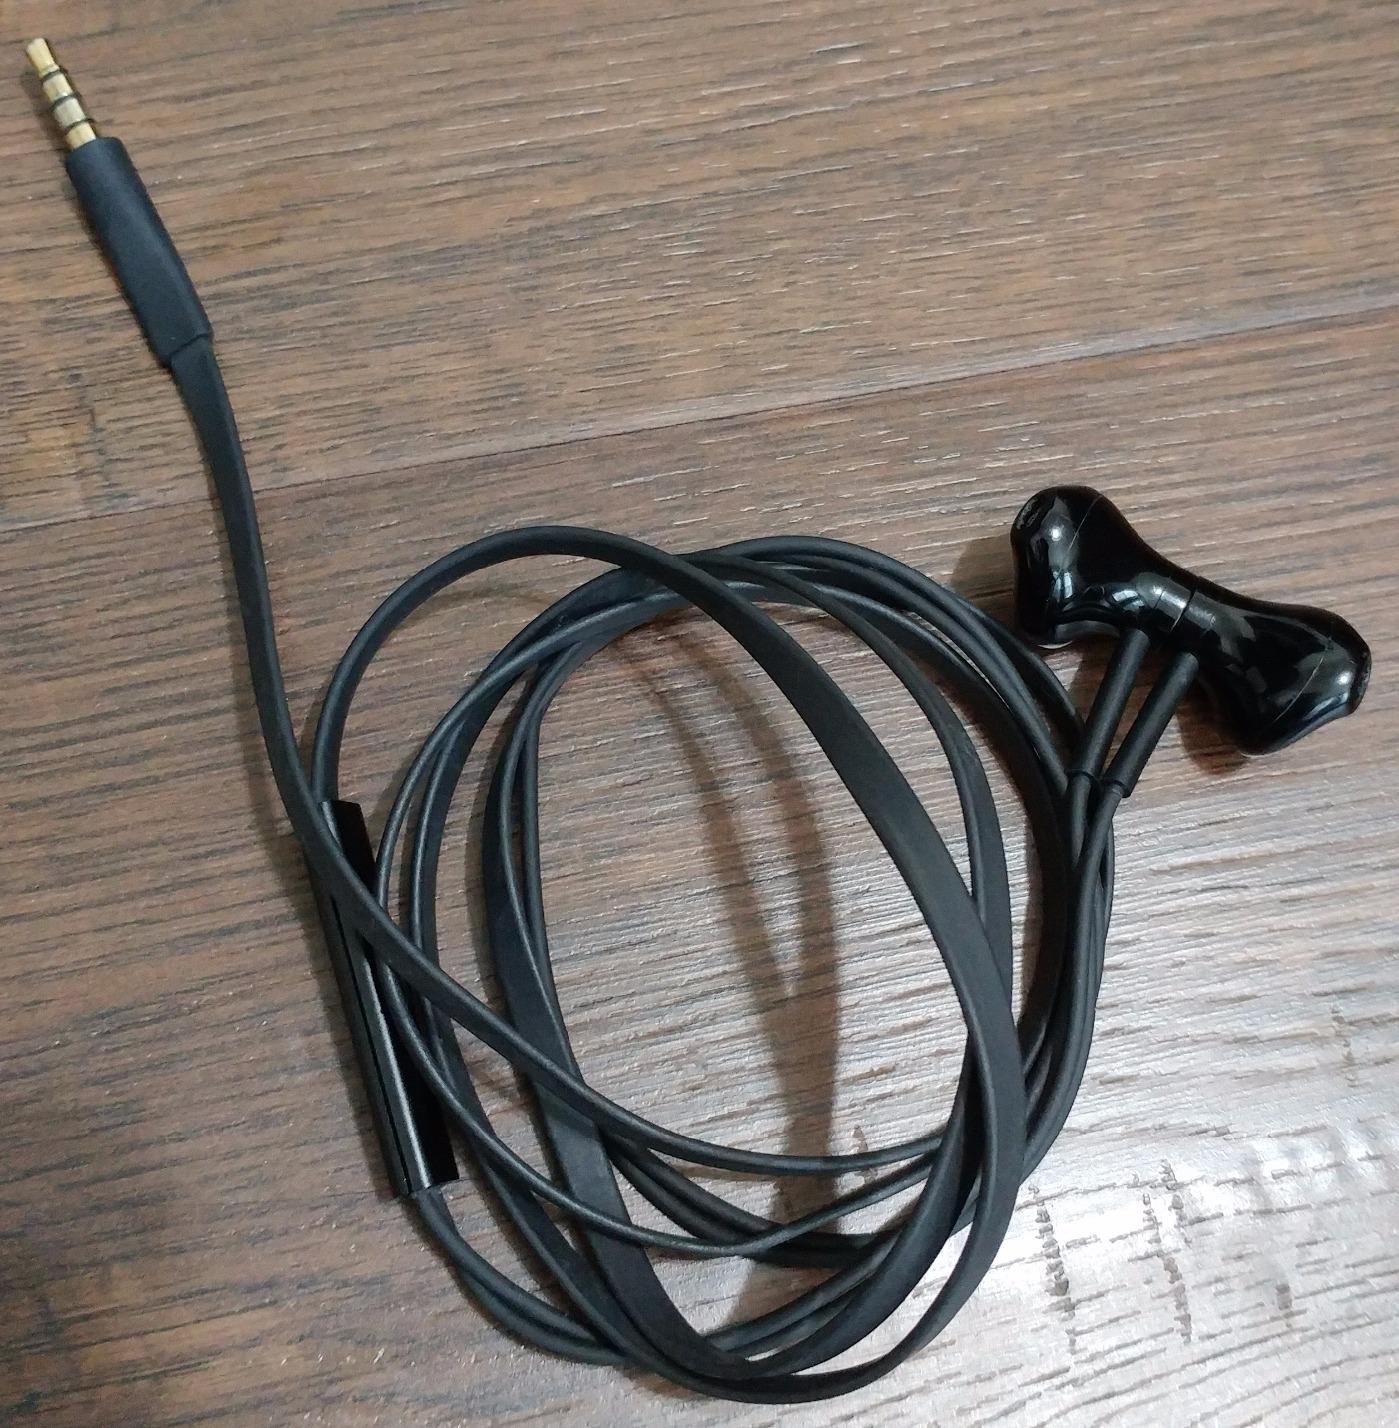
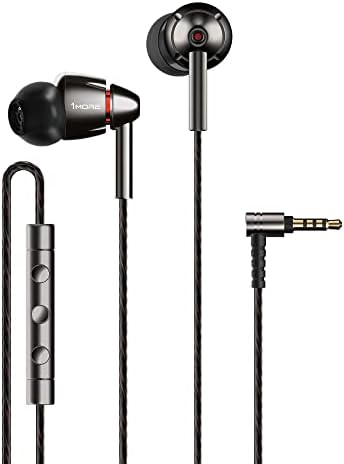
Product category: headphones
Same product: no